Mount Mazama

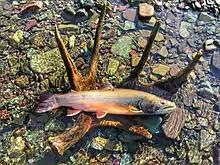
A dead Bull trout sits on a surface above a river in the Crater Lake area

Bird species in the Crater Lake National Park area include various biological families. Common bird species include hairy woodpeckers, great horned owls, blue grouse, common ravens, dark-eyed juncos, mountain chickadees, red-breasted nuthatches, brown creepers, Clark's nutcrackers, and Canada jays, which are visible throughout the year; American kestrels, northern flickers, golden-crowned kinglets, Cordilleran flycatchers, Steller's jays, western tanagers, Swainson's thrushes, hermit thrushes, American robins, and rufous hummingbirds that frequent the area in the summer season; and mountain and western bluebirds in the fall and summer. Olive-sided flycatchers and chipping sparrows are common during the spring and summer seasons, while yellow-rumped warblers, pine siskins, and Cassin's finches can frequently be seen during spring, summer, and fall.